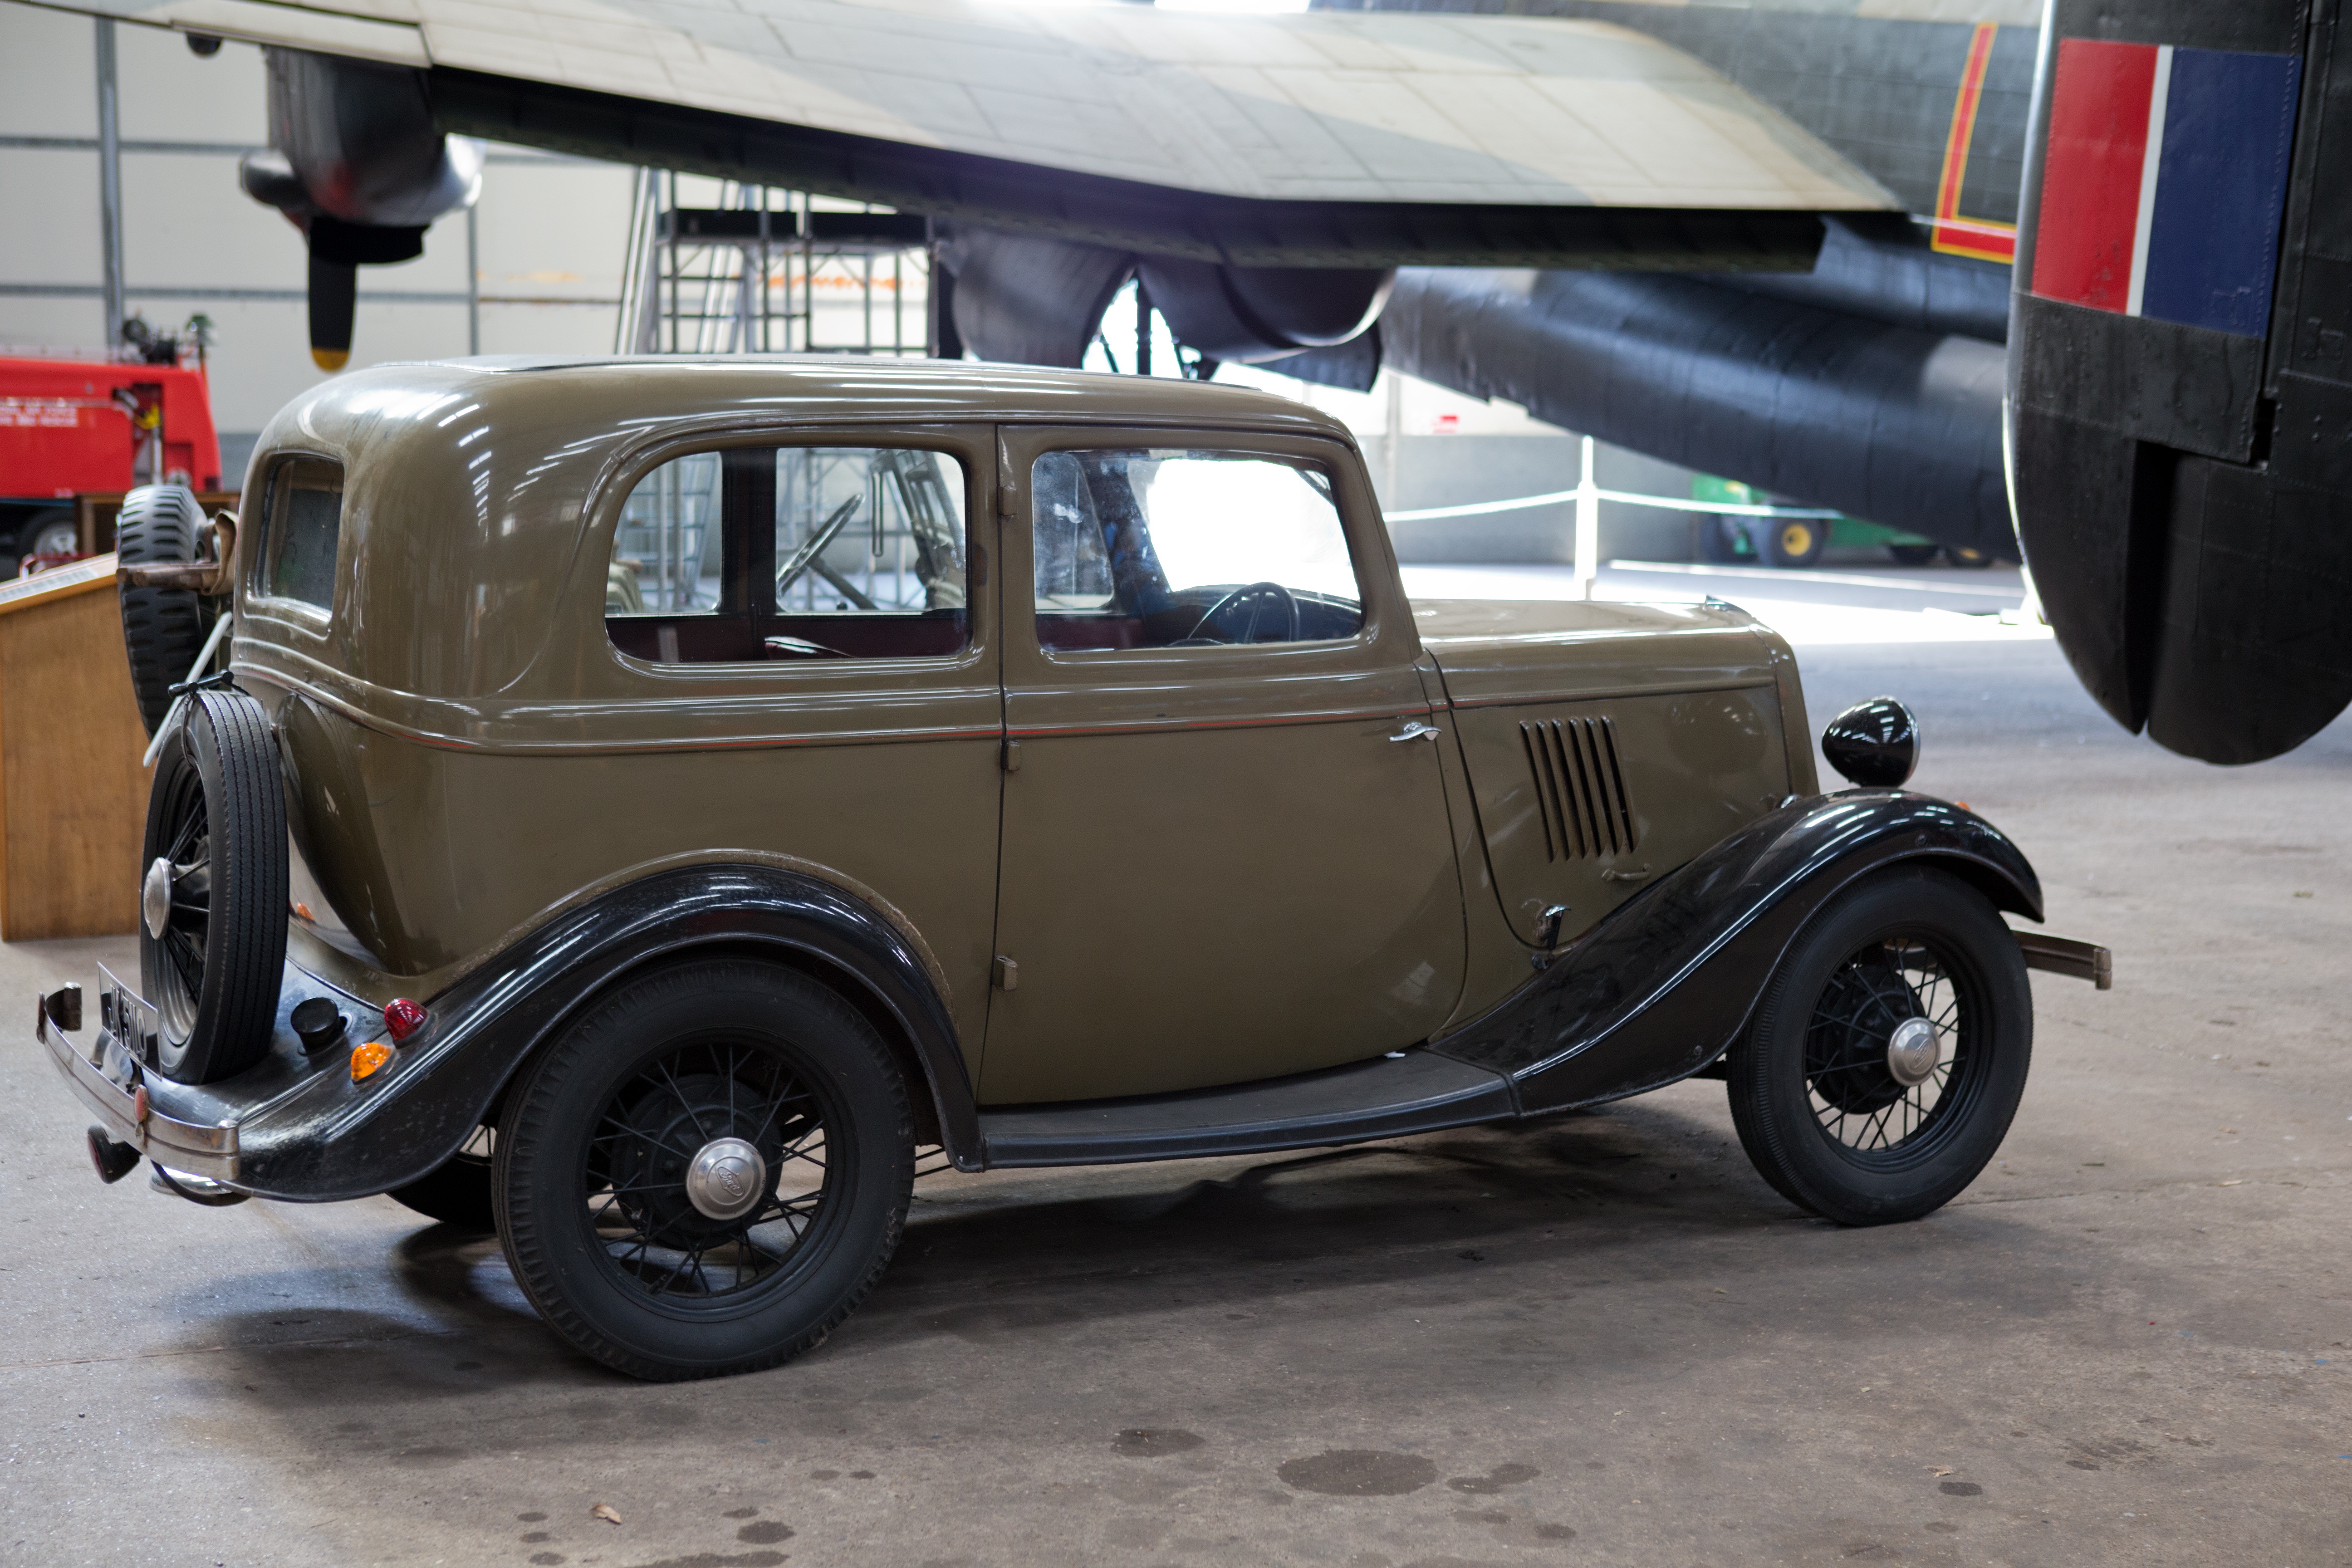
car, automobile, vehicle, brown, classic car, automotive, motor vehicle, vintage car, uk, ford, sedan, oldtimer, antique car, hot rod, land vehicle, touring car, automobile make, compact car, luxury vehicle, ford model a, ford model y, ford model b model 18 model 40, east kirkby raf museum